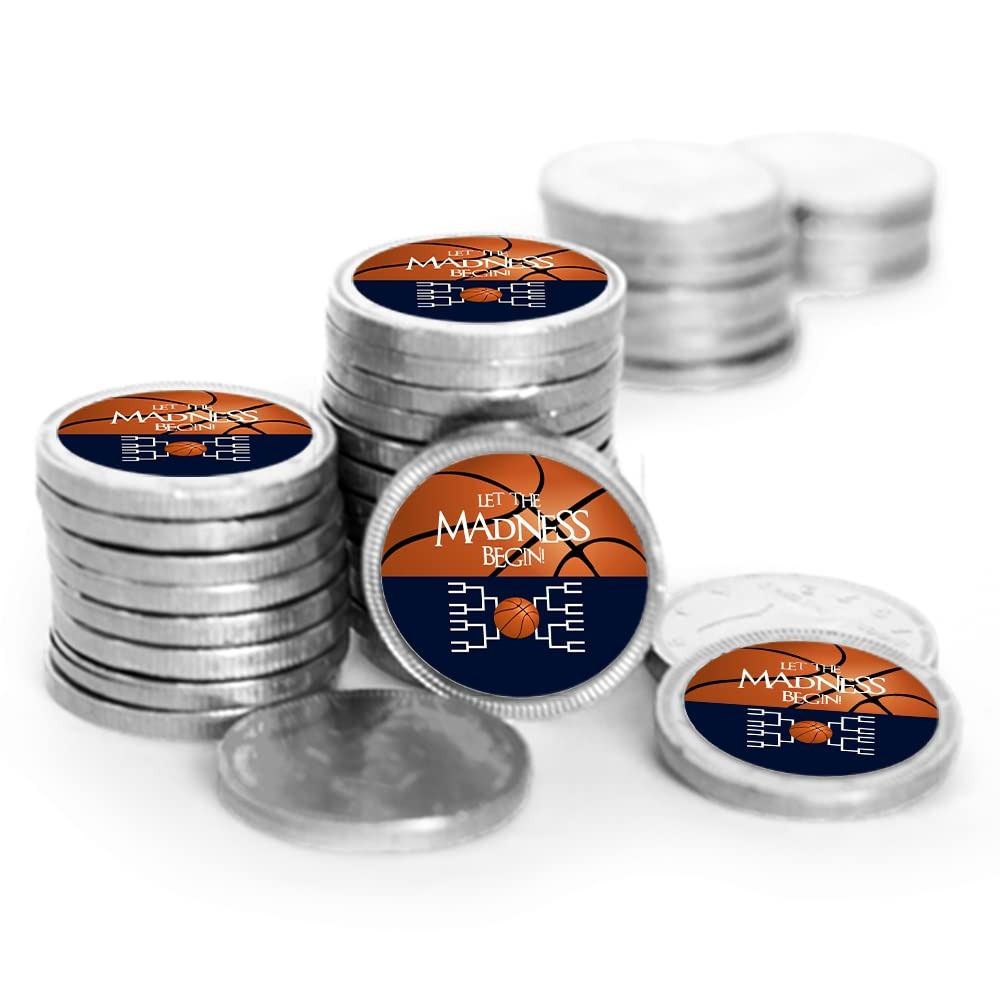
Item Name: 84ct Basketball Party Candy Favors Chocolate Coins Let the Madness Begin, Silver Foil (84 Count) - Navy
Bullet Point 1: Includes 84 Coins: Each Silver Foiled Chocolate Coins Is Completely Assembled With A 1.25" Sticker
Bullet Point 2: Dimensions: 1.5" Coin Diameter
Bullet Point 3: Ships In Cool Packaging: This Candy Item Is Heat Sensitive And Will Ship With Cool Pack Packaging As Needed.
Bullet Point 4: No Extra Work: Completely Assembled Chocolate Favors. These Preassembled Party Favors Are Ready To Gift- No Peeling, Gluing Or Sticking Required. Stickers Are Printed On High Quality Paper With Beautiful, Vibrant Colors
Bullet Point 5: Party Guests Will Thank You: Add To Your Basketball Party Decorations With Stickered Coins For Your Goodie Bags, Party Gifts Or Candy Buffet.
Product Description: It's March! Cheer on your favorite team in the big basketball tournament with custom candy favors by Just Candy. Select your team color and create goody bags, party favors or a candy buffet display at your home or office party.
Value: 84.0
Unit: Count

Price: 47.99